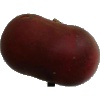
Label: Nectarine Flat 1